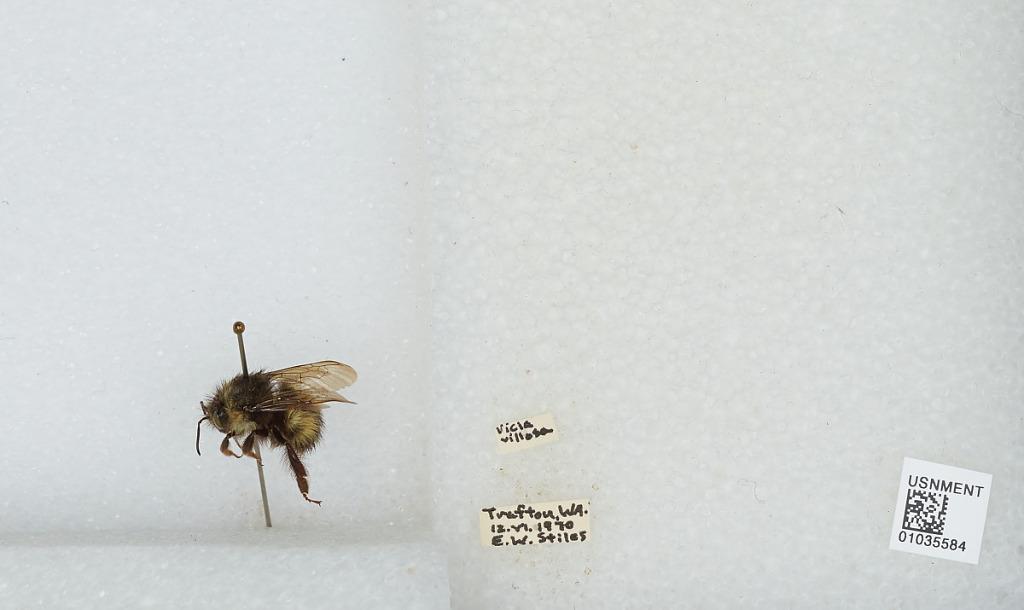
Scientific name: Bombus (Pyrobombus) sitkensis Nylander
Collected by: E. Stiles
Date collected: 1970-6-12
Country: United States
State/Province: Washington
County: Snohomish
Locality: Trafton
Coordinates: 48.2369, -122.059